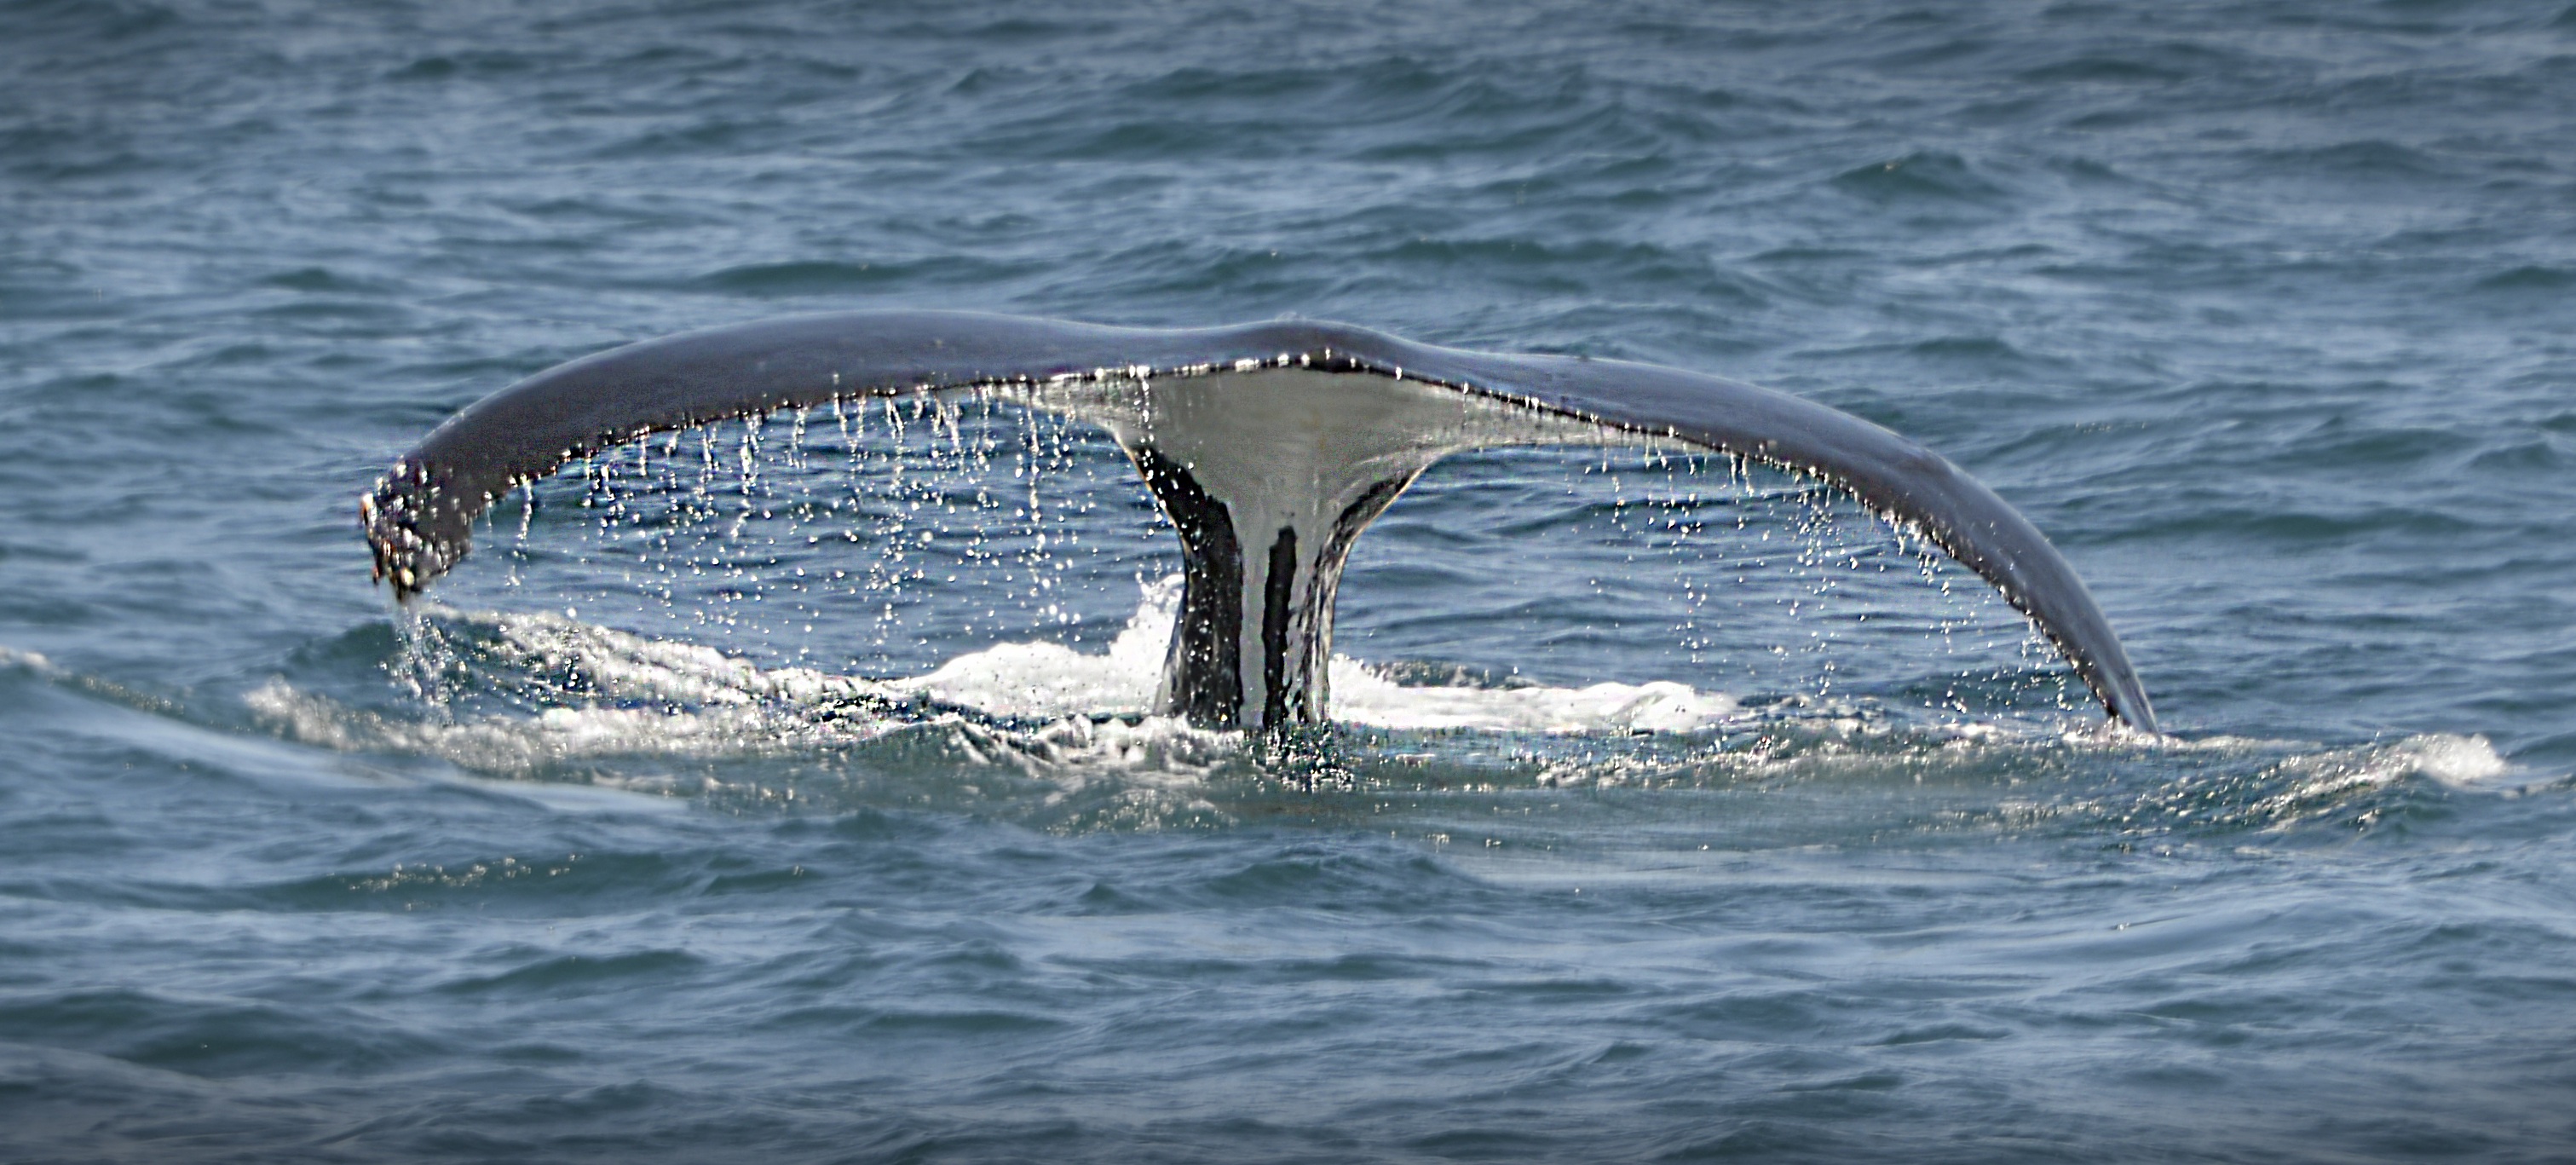
sea, ocean, mammal, fish, humpback whale, tail, vertebrate, whale, huge, dolphin, marine mammal, marine biology, whales dolphins and porpoises, common bottlenose dolphin, short beaked common dolphin, grey whale